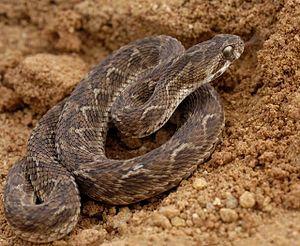
Echis carinatus, l'Échide carénée, est une espèce de serpents de la famille des Viperidae.
Le Gecko léopard est une espèce de geckos de la famille des Eublepharidae. D'une couleur généralement blanchâtre à jaune mouchetée de noir, sa robe rappelle celle du léopard, d'où son nom. Ce gecko a une taille moyenne d'un peu plus de 20 cm, les mâles étant plus grands et massifs que les femelles.
Echis est un genre de serpents de la famille des Viperidae. Les espèces regroupées sous ce genre sont communément appelées Échide ou Vipère des pyramides.